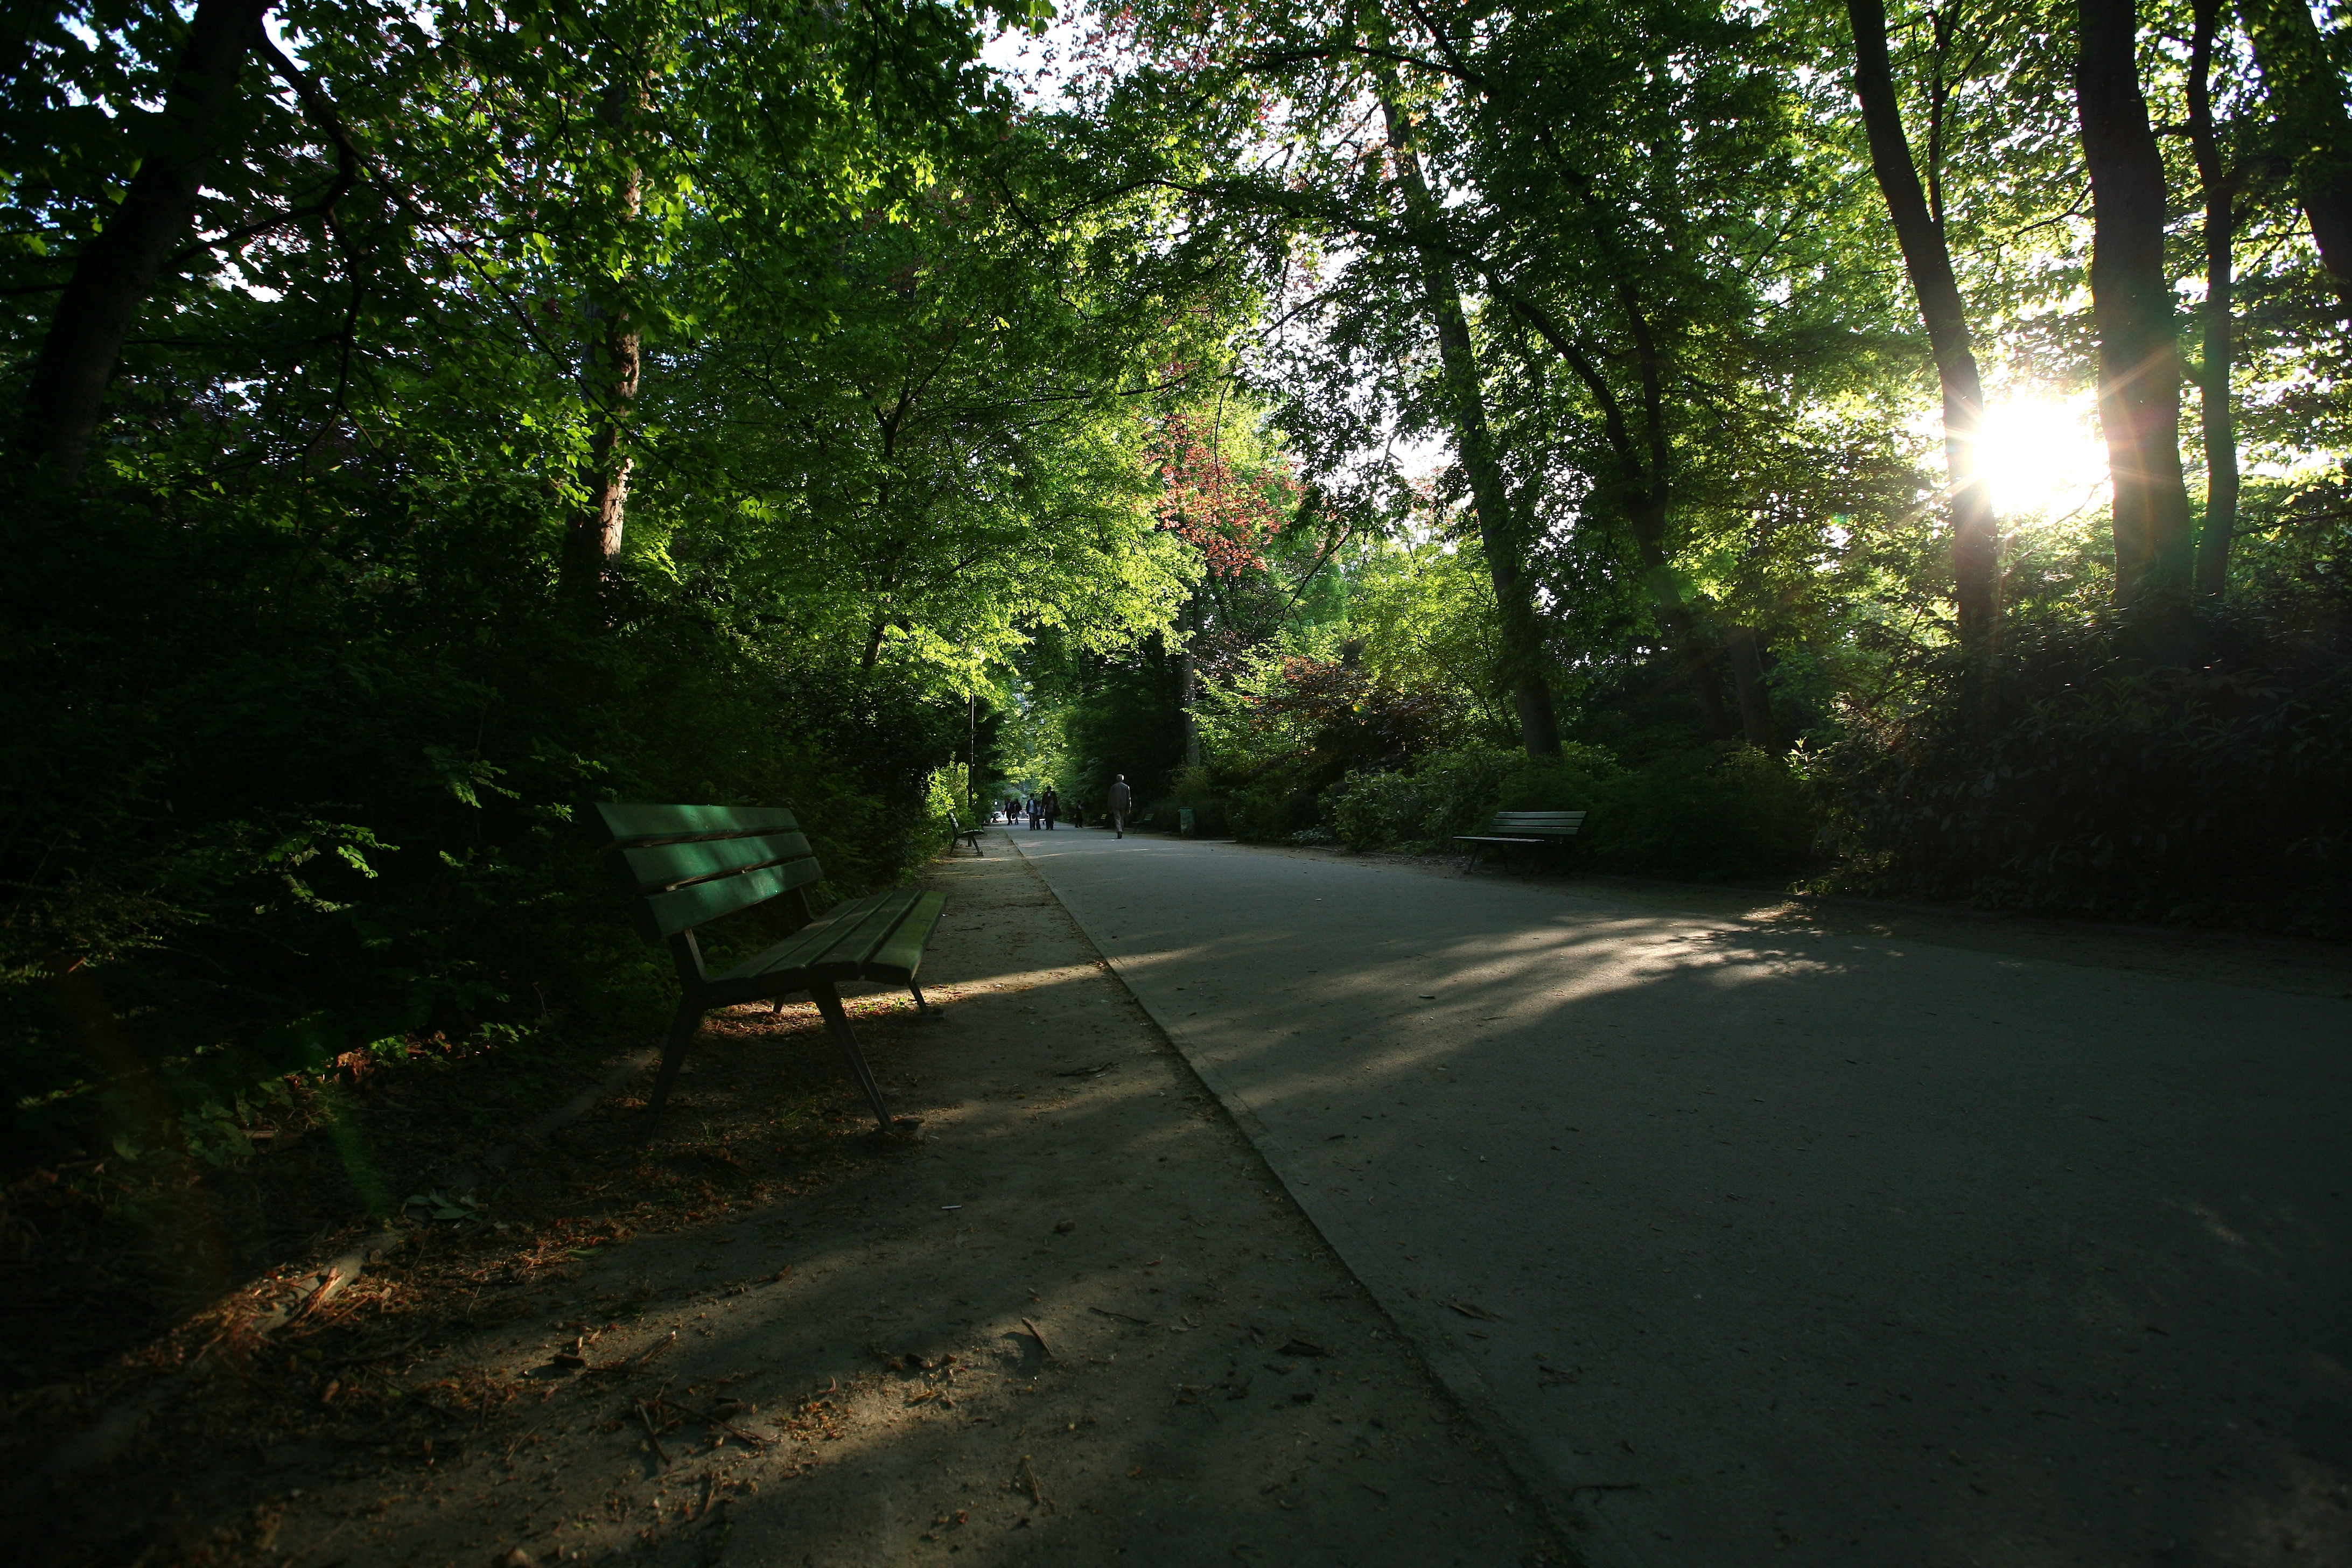
tree, nature, forest, grass, light, road, sunlight, morning, leaf, paris, france, green, square, autumn, park, garden, infrastructure, 75013, jardin, woodland, habitat, gobelins, rural area, squareren legall, woody plant